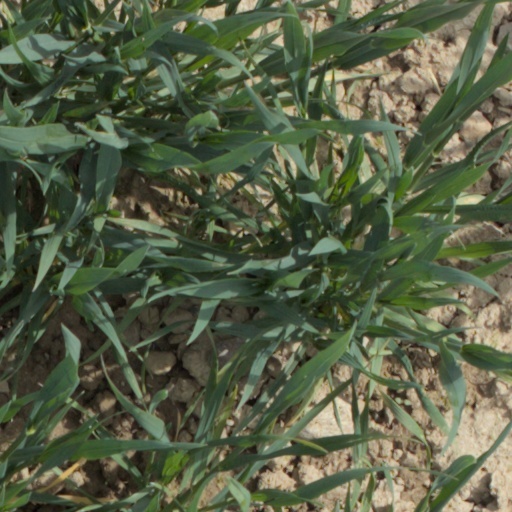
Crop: wheat